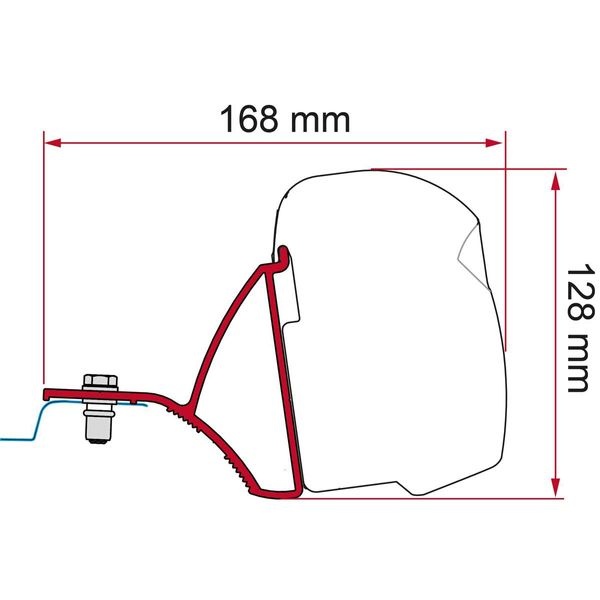
Fiamma F43 Kit for Trafic, Vivaro, NV300 & Talento >15 Deep Black
Fiamma bracket kit for securing an F43 awning to Renault Trafic, Vauxhall Vivaro, Nissan NV300 and Fiat Talento vehicles with registration plates from 2015 onward. The components in this kit have a deep black finish. , Normal Lead Time 2-3 days
Brand: Fiamma
Category: Home & Garden > Lawn & Garden > Outdoor Living > Awning Accessories > Structural Frames